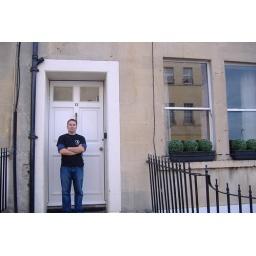
Front door. Those boxes in the window are us.